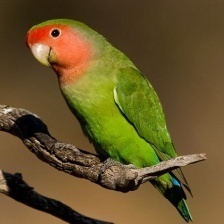
Species: ROSY FACED LOVEBIRD
Scientific name: AGAPORNIS ROSEICOLLIS